Describe the emotion expressed in this image:  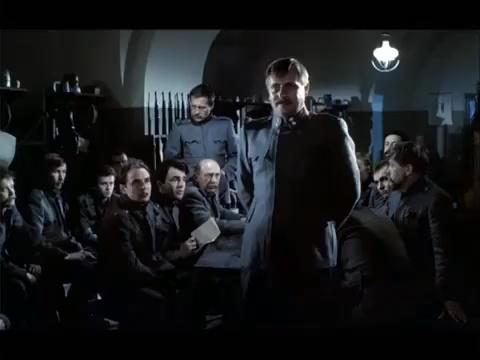
This person displays Suffering, valence and arousal with low intensity.